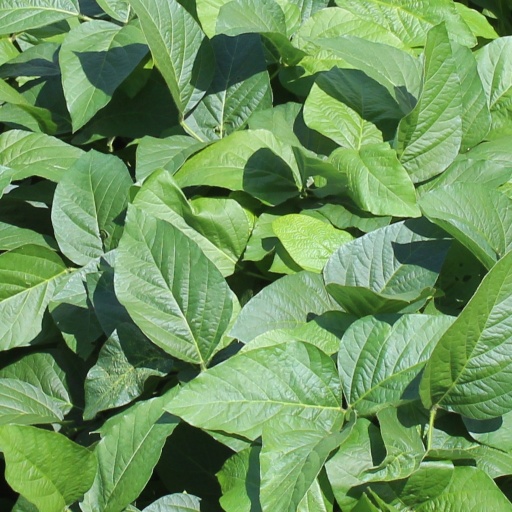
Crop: soybean